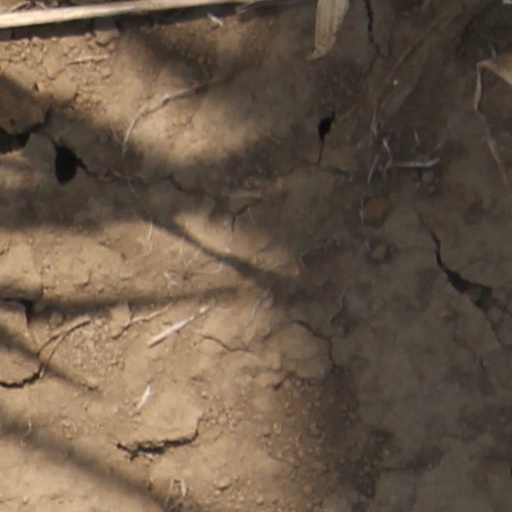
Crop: wheat